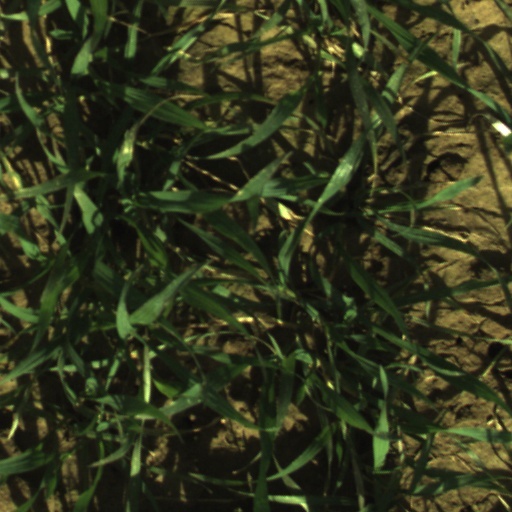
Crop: wheat